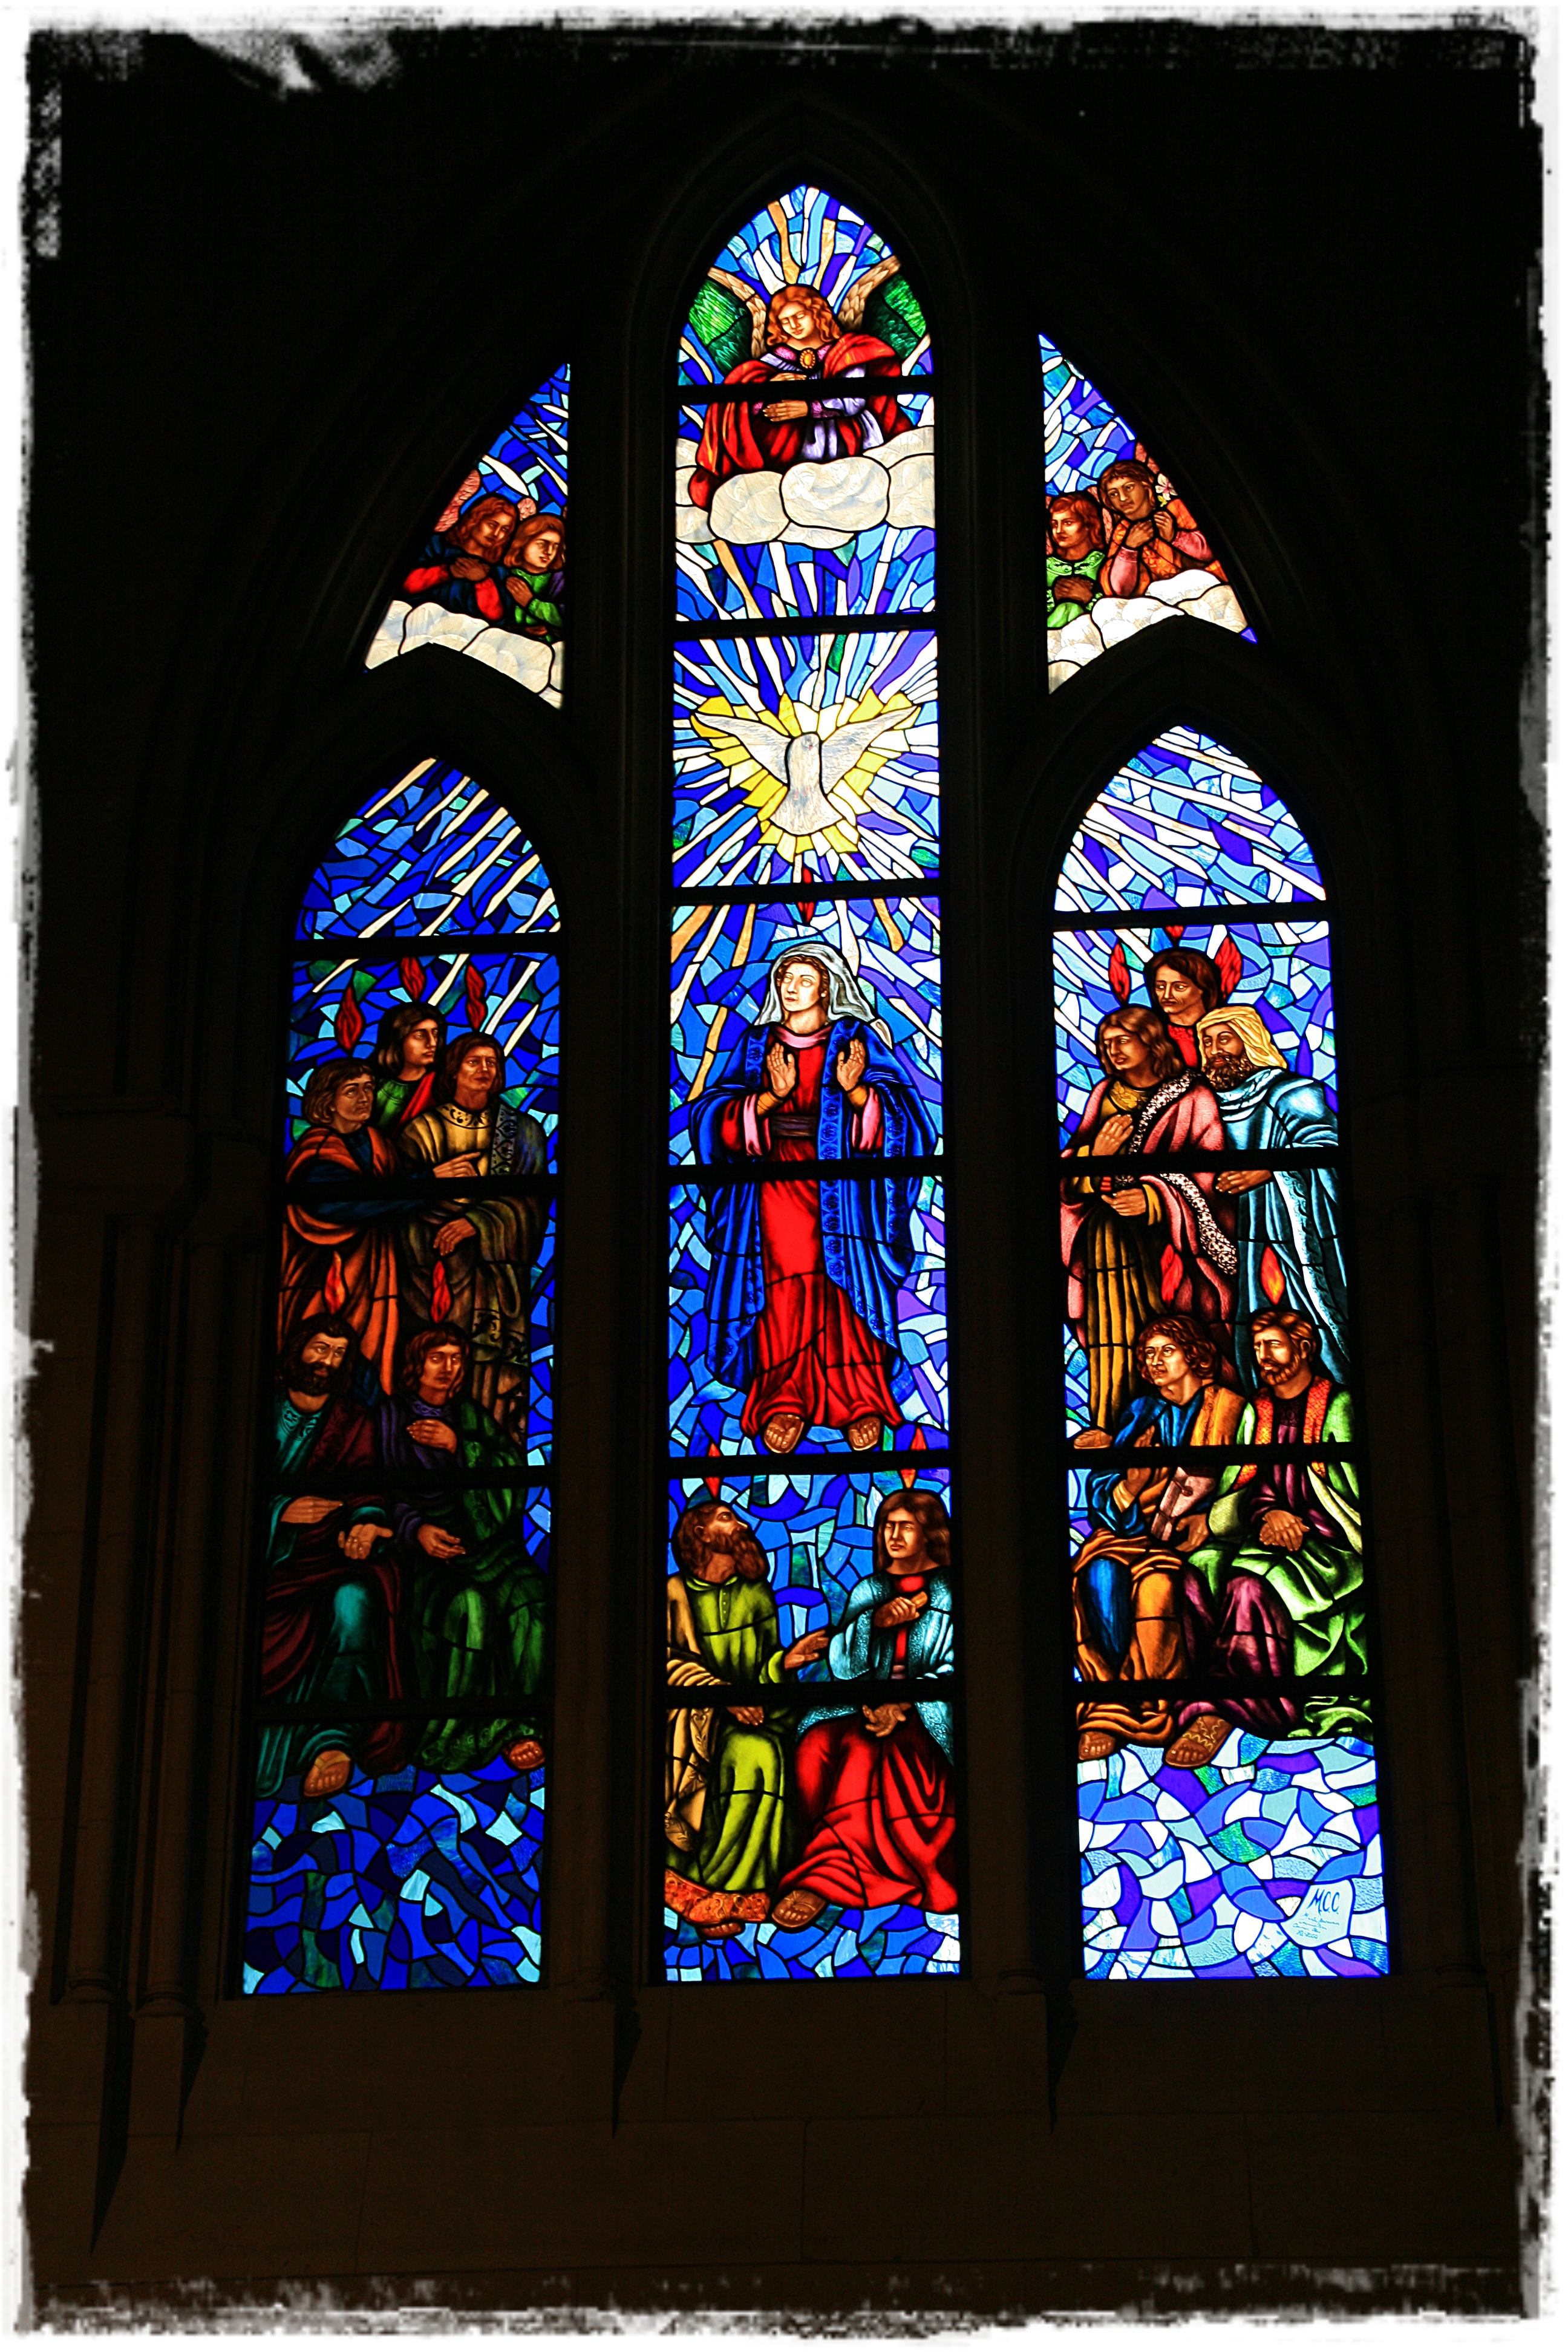
window, glass, material, stained glass, madrid, catedraldelaalmudena, catedraldemadrid, catedraldesantamar alarealdelaalmudena